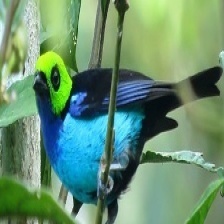
Species: PARADISE TANAGER
Scientific name: TANGARA CHILENSIS